PEGylation

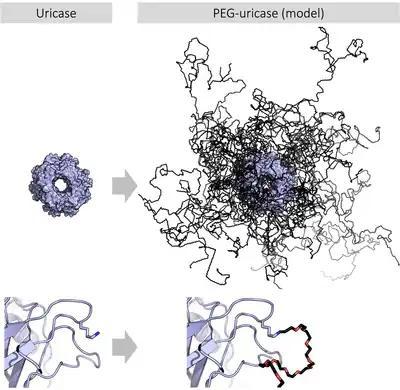
A comparison of uricase and PEG-uricase; PEG-uricase includes 40 polymers of 10kDa PEG. PEGylation improves its solubility at physiological pH, increases serum half-life and reduces immunogenicity without compromising activity. Upper images show the whole tetramer, lower images show one of the lysines that is PEGylated. (uricase from and PEG-uricase model from reference; only 36 PEG polymers included)

PEGylation is the process of attaching the strands of the polymer PEG to molecules, most typically peptides, proteins, and antibody fragments, that can improve the safety and efficiency of many therapeutics. It produces alterations in the physiochemical properties including changes in conformation, electrostatic binding, hydrophobicity etc. These physical and chemical changes increase systemic retention of the therapeutic agent. Also, it can influence the binding affinity of the therapeutic moiety to the cell receptors and can alter the absorption and distribution patterns.